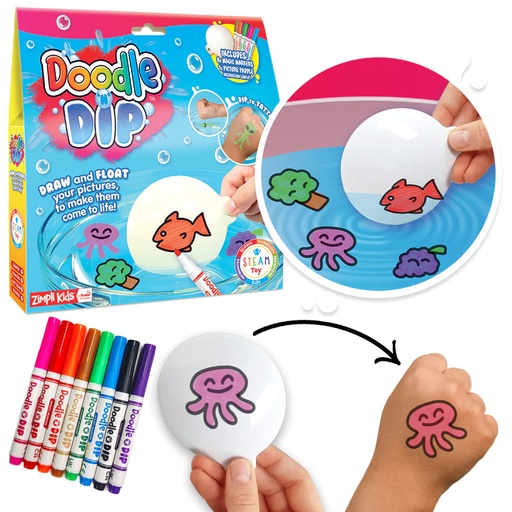
Doodle N' Dip Magic Bath Messy Play Game
Doodle N' Dip Magic Bath Messy Play Game! Draw and Bring to Life Ignite your child's creativity as they draw and float their pictures, making them come alive in the water. Watch the magic unfold in the bath! All-Inclusive Set The game includes 8 Magic Markers and 1 picture paddle, offering endless artistic possibilities. Safe and Easy to Clean Rest assured, it's skin-safe, stain-free, easy to clean, and drain-safe, ensuring a hassle-free and mess-free experience. Cruelty-Free We're committed to being cruelty-free, so you can enjoy guilt-free play. Skin Safe Registered Our product is skin-safe and registered for your peace of mind. Encourage artistic expression and water play with the Doodle N' Dip Magic Bath Messy Play Game. Watch their imaginations come to life in the bath, creating unforgettable memories!
Brand: Zimpli Kids Ltd
Category: Toys & Games > Toys > Bath Toys > Interactive Bath Toys